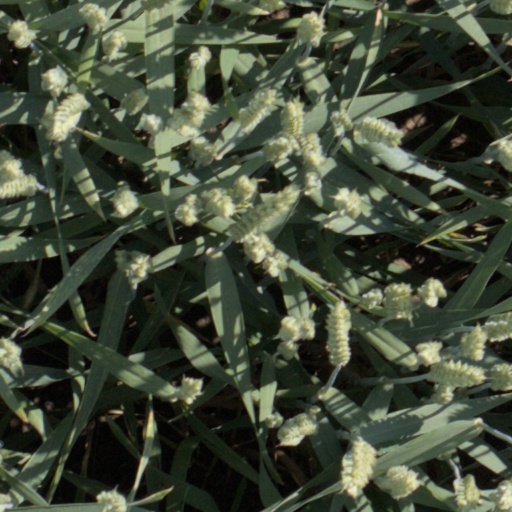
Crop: wheat